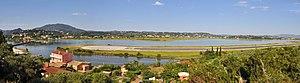
Aéroport de Corfou (Grèce)
L’aéroport international Ioánnis-Kapodístrias de Corfou, du nom du premier chef de l’État de la Grèce indépendante est un aéroport grec, situé non loin de la ville de Corfou sur l'île du même nom.